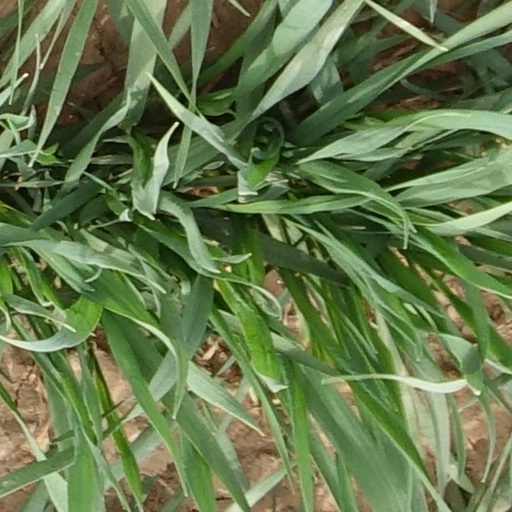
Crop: wheat